Anthony Masunga

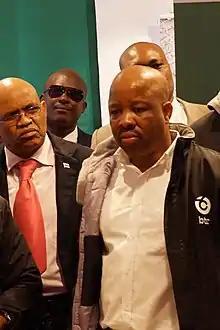
Anthony Masunga, officially opening the Masunga skills room donated by BTC, at the world telecommunications and information society day 2017

Anthony Masunga is the chief operating officer for Botswana Telecommunications Corporation, from the previous appointment of being a general manager and acting manager commercial. The Francistown-born Anthony Masunga started working as a chief operating officer and chief executive officer in January 2017.